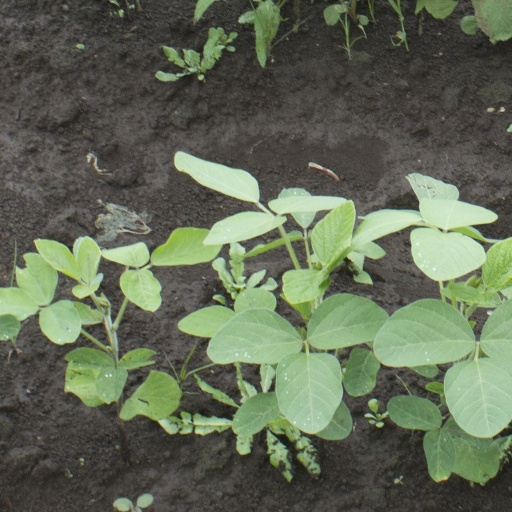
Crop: soybean